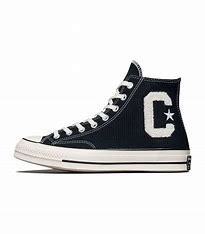
Brand: Converse
Model: Chuck Taylor All Star 1970S